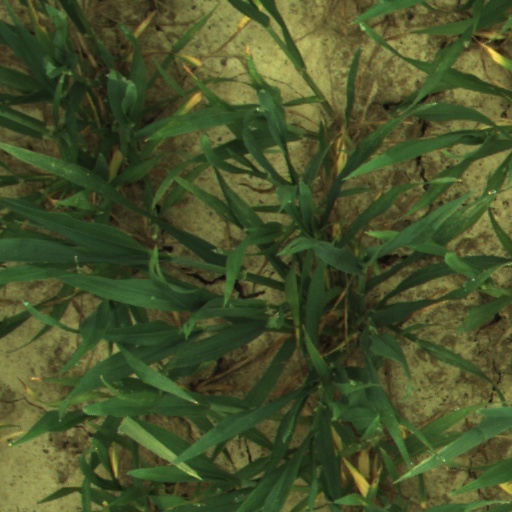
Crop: wheat